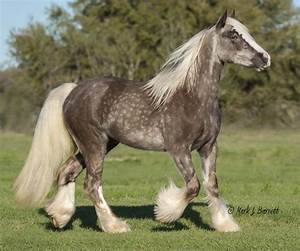
Label: cavallo